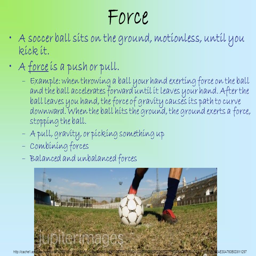
force a soccer ball sits on the ground , motionless , until you kick it .